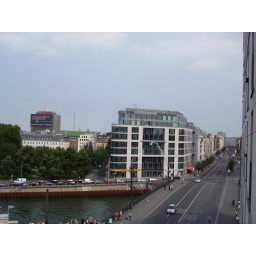
Some building over the road from the hotel had its illumited sign relamped.